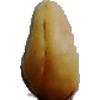
Label: caju_seed